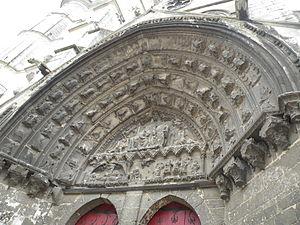
tympan de la grande porte de l'église
L'église Saint-Étienne de Beauvais est une église catholique paroissiale située à Beauvais, chef-lieu du département de l'Oise, rue de l'Étamine. Sa fondation à la fin du IIIᵉ siècle est due à saint Firmin. L'on ignore son premier vocable, mais elle a longtemps été dédiée à saint Vaast d'Arras, et un chapitre a existé sous ce titre de 1072 à 1742. Même avant le début de la construction de l'église actuelle au début du XIIᵉ siècle, l'église Saint-Étienne est le centre de la vie municipale, et bien que située en dehors de la cité épiscopale, sa paroisse est l'une des plus importantes de la ville. Sa nef et son transept sont de style roman, hormis les deux premières travées de la nef reconstruites après un incendie à la fin du XIIᵉ siècle, et les murs orientaux du transept en grande partie remaniés au XVIᵉ siècle. Dans la nef, l'on trouve une élévation à trois étages avec triforium. Le voûtement d'ogives des bas-côtés a vraisemblablement commencé vers 1120, mais l'on suppose que le chœur roman terminé avant cette date était voûté d'ogives dès le départ.